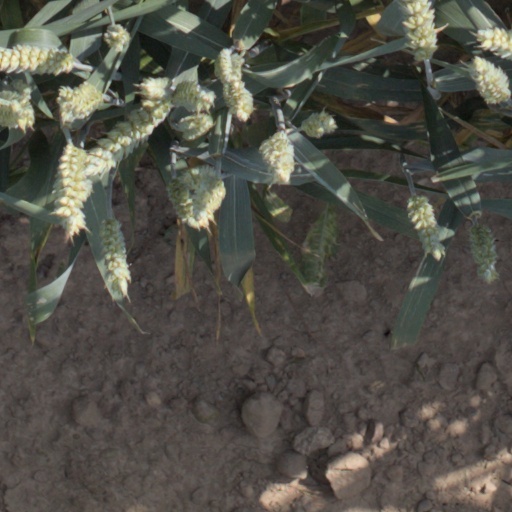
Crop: wheat